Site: brandenburg
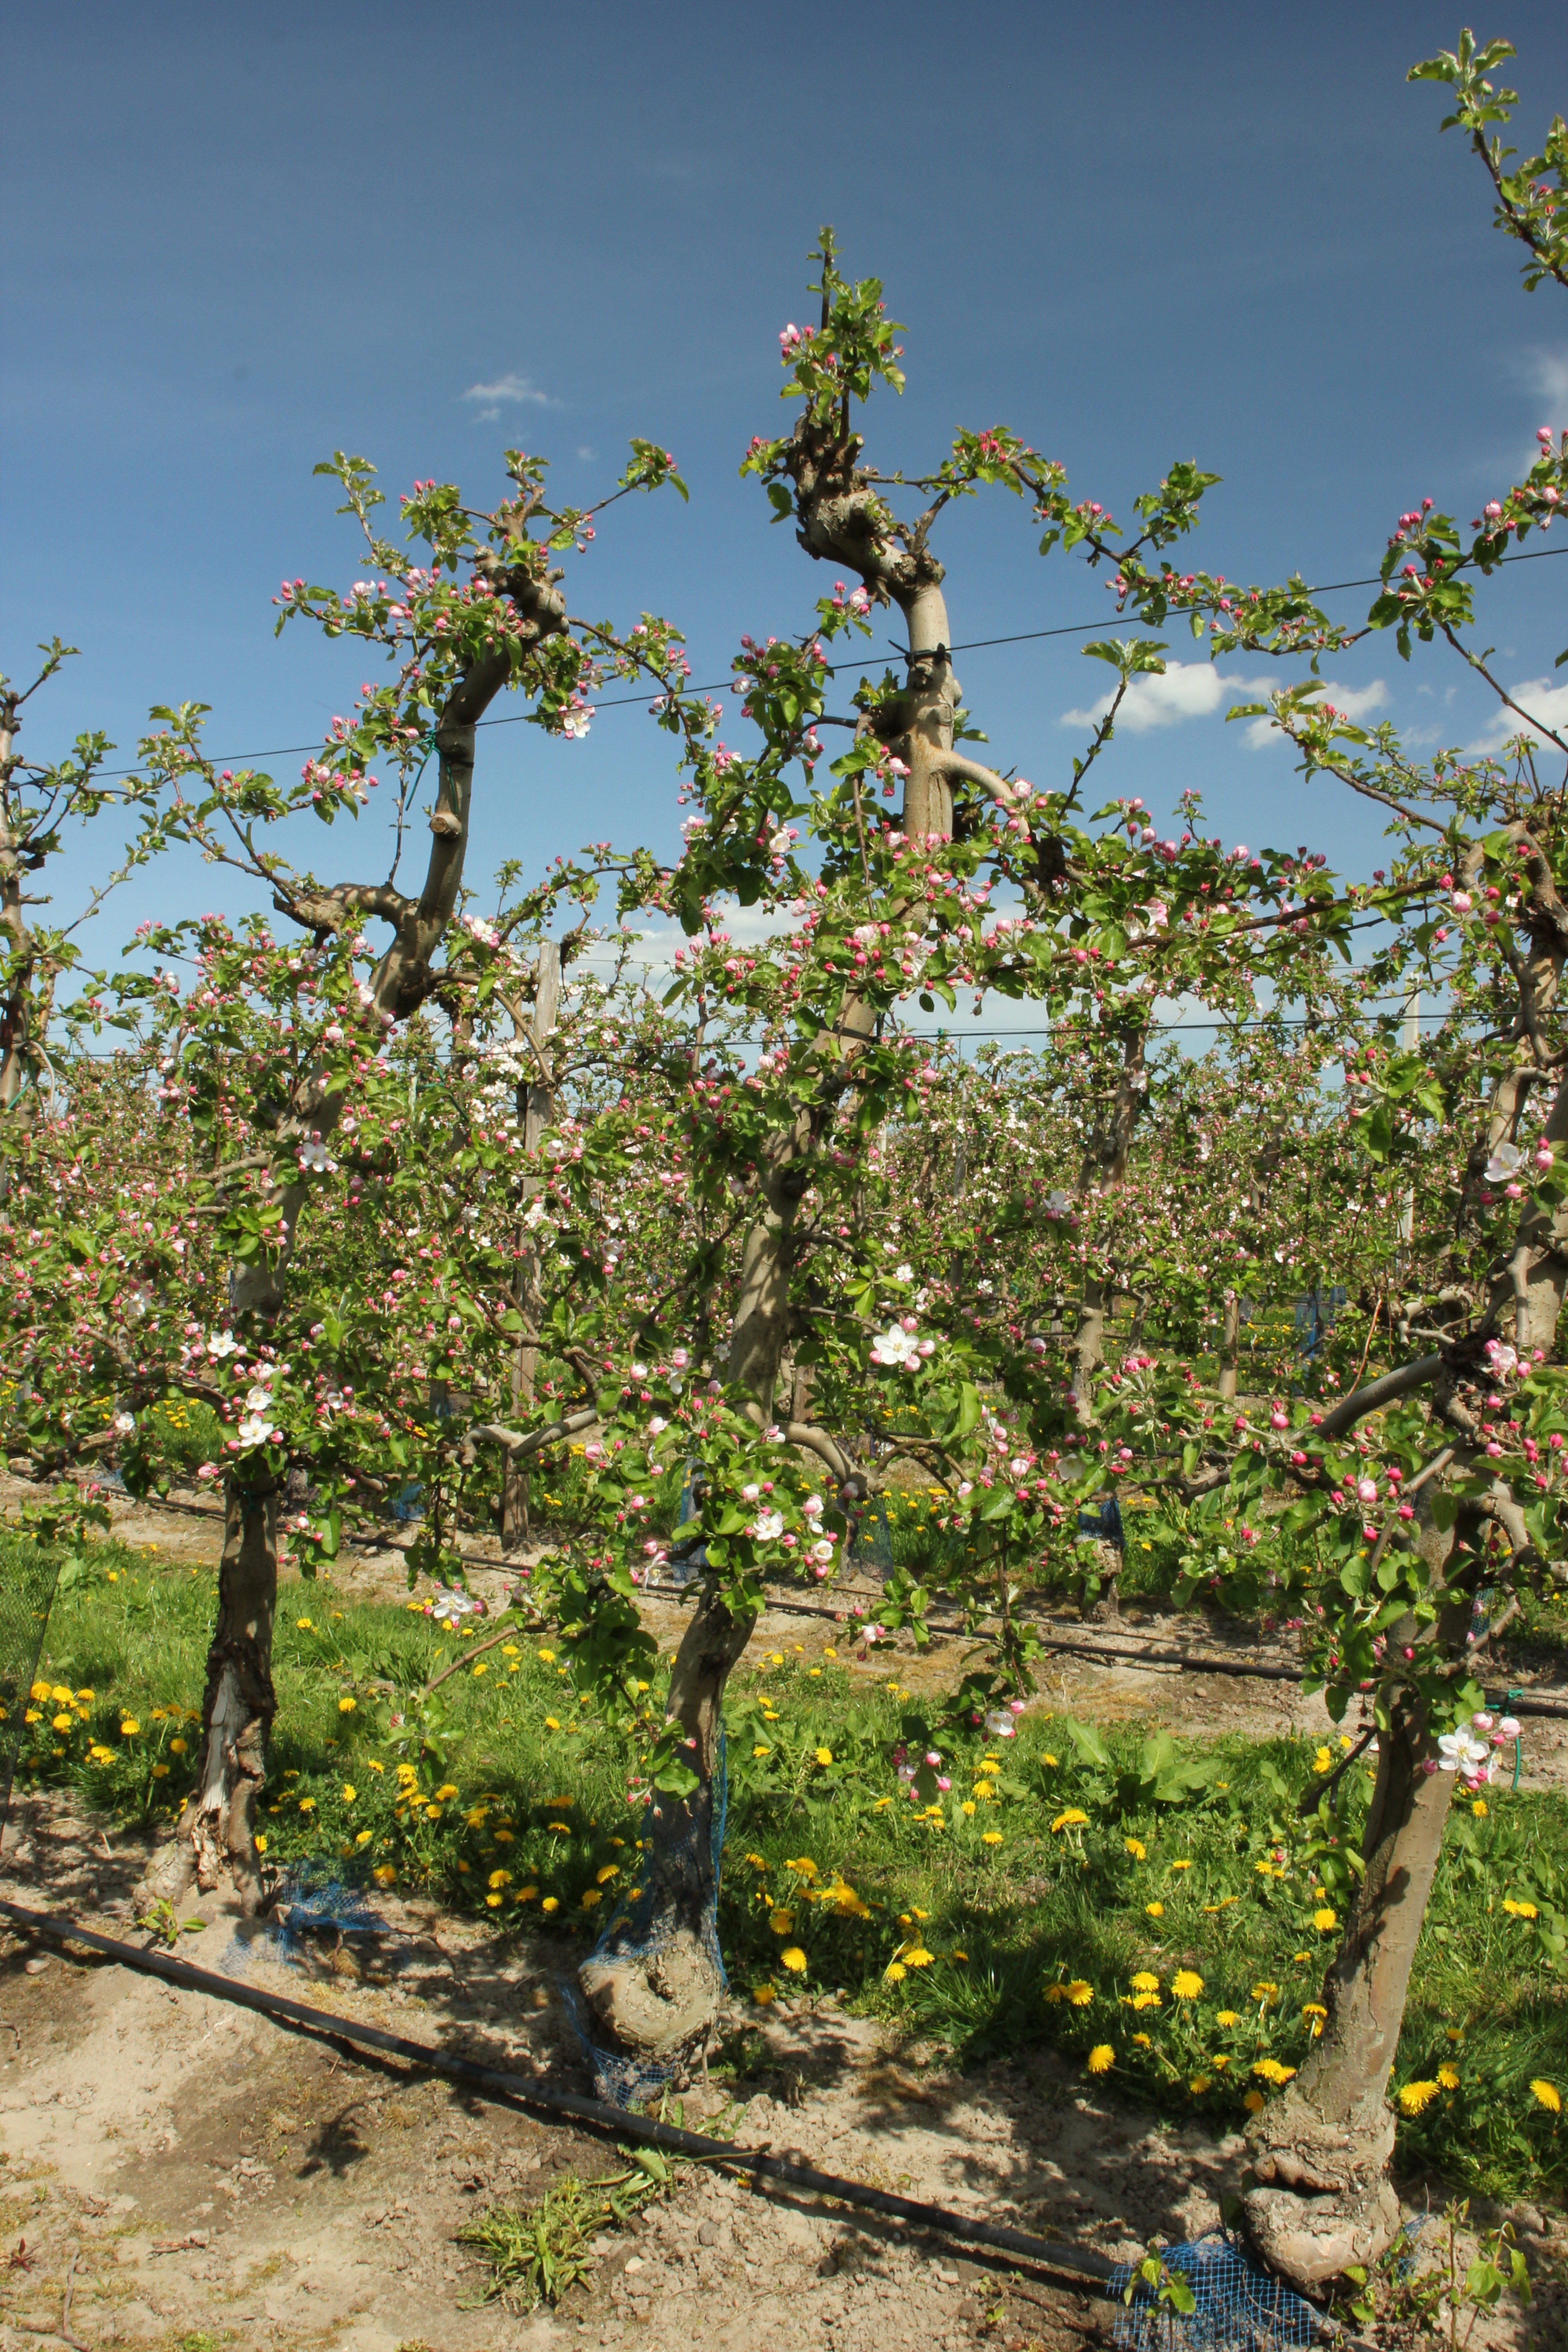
Growth stage (BBCH 57): Inflorescence emergence